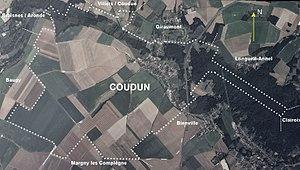
Territoire de Coudun
Coudun est une commune française située dans le département de l'Oise, en région Hauts-de-France.